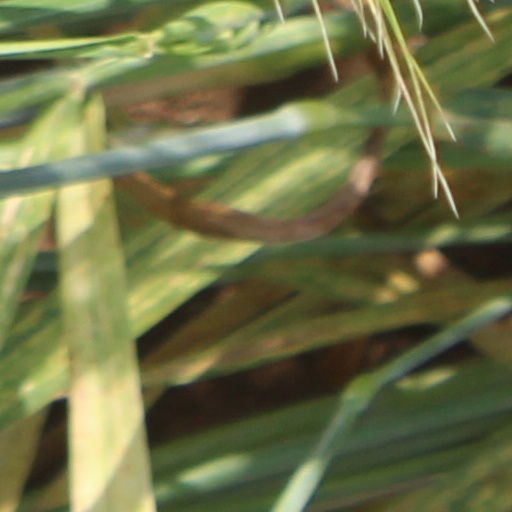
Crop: wheat